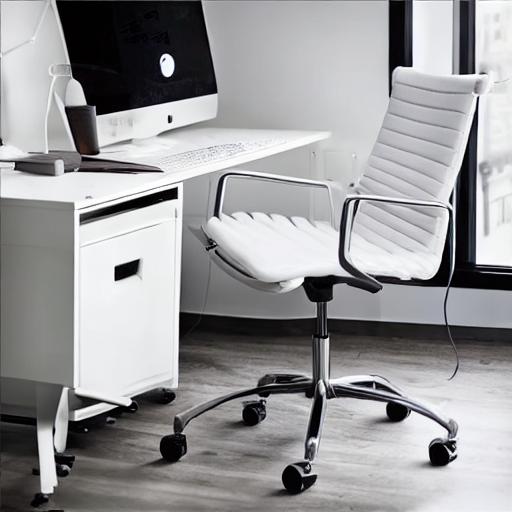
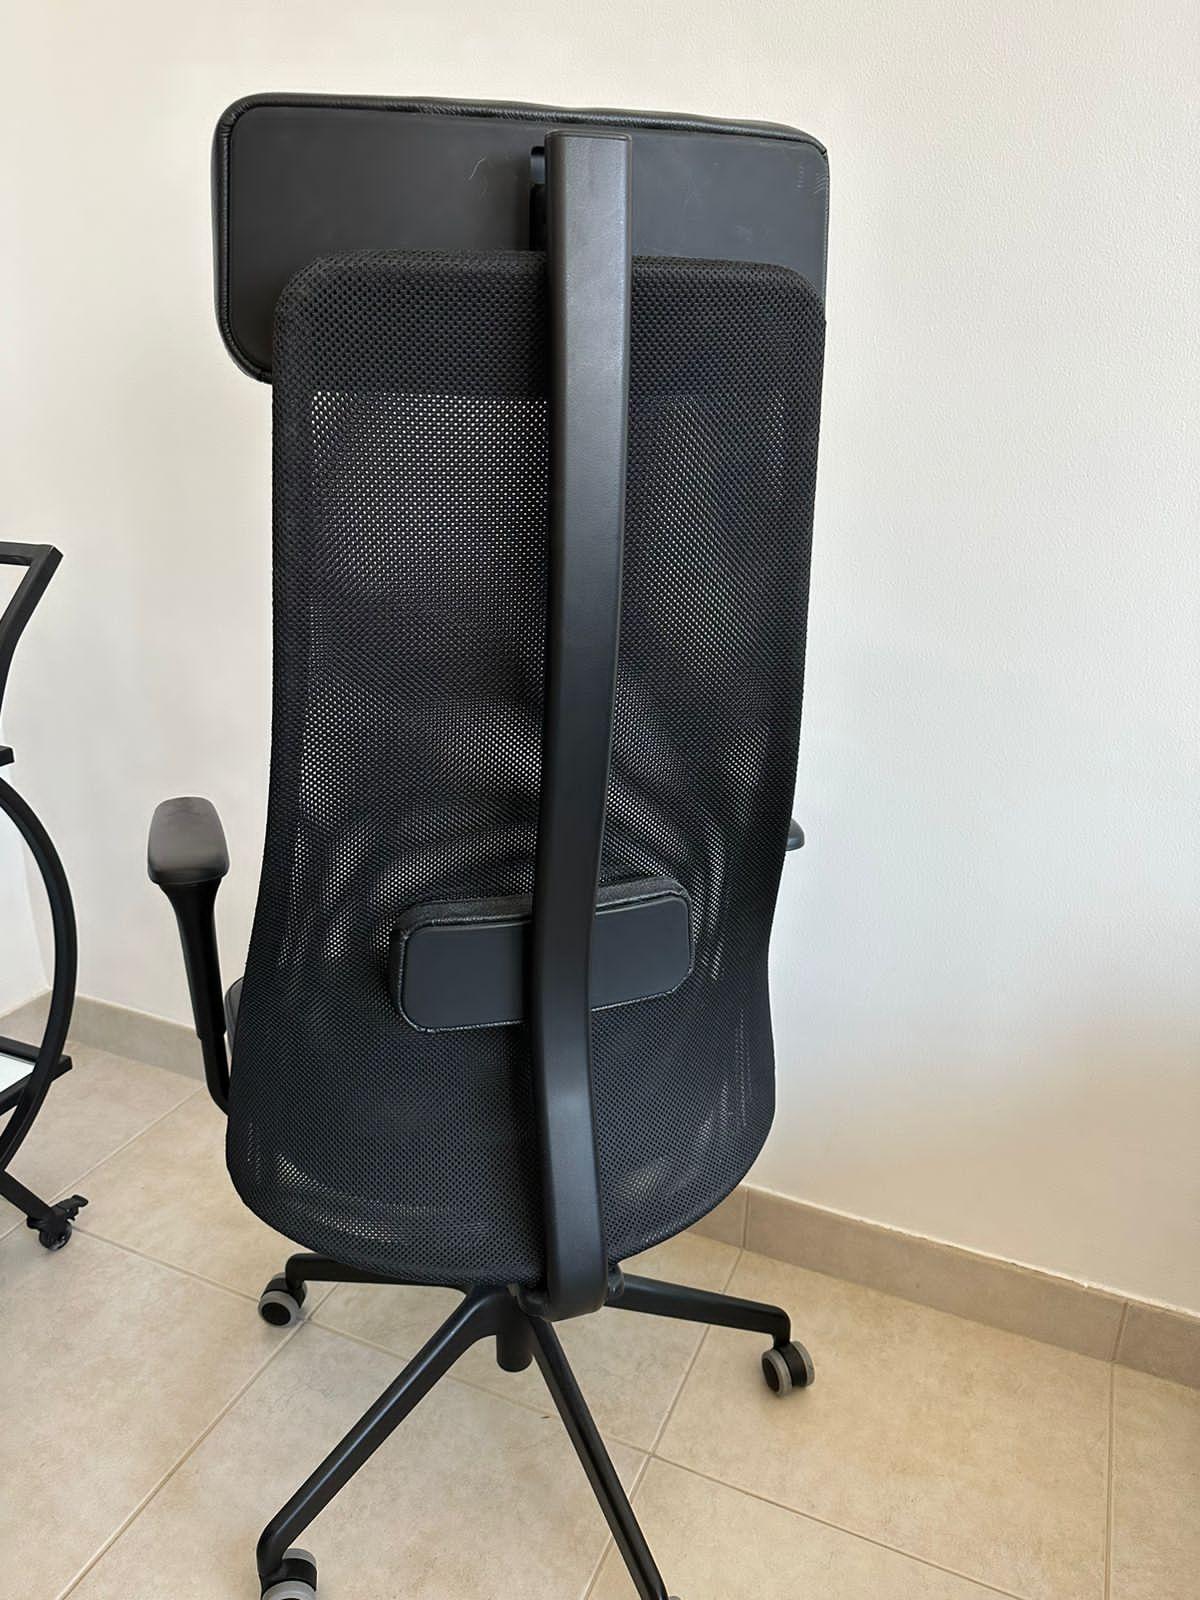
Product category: items_chair
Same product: no